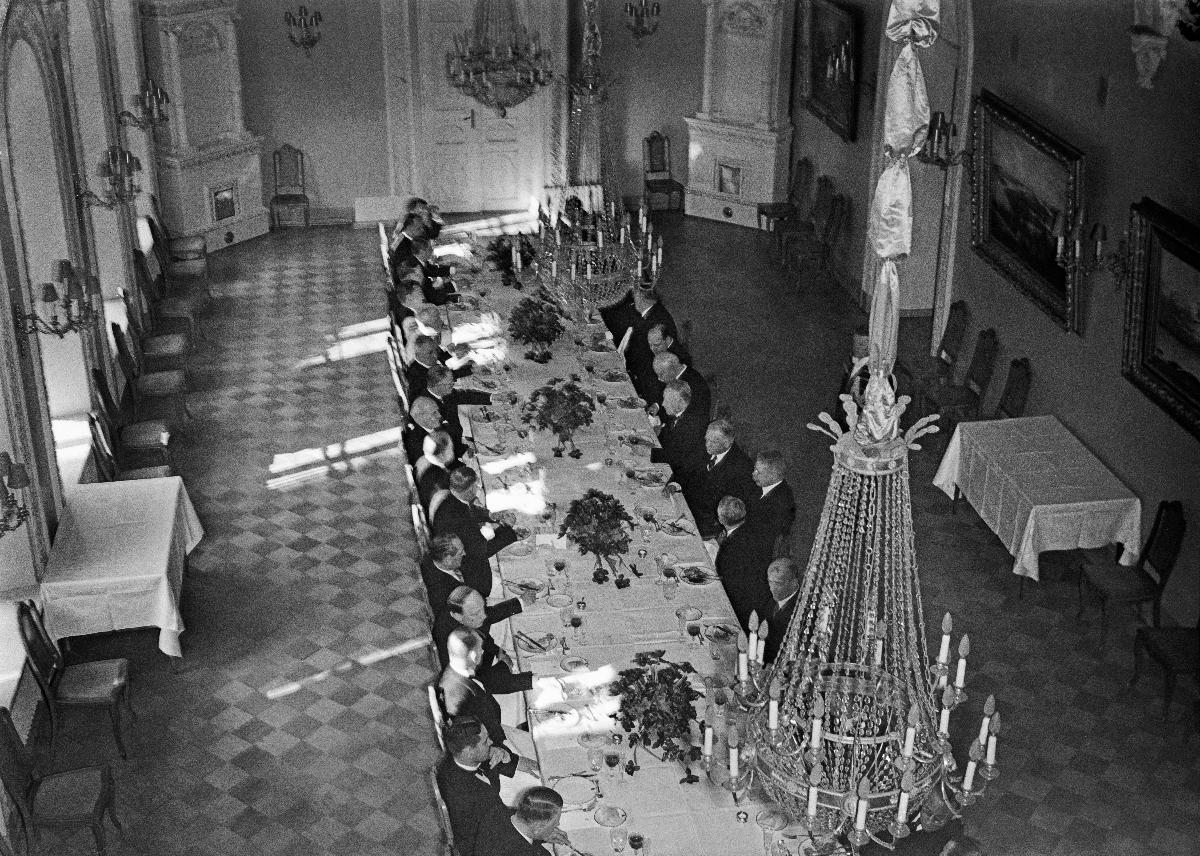
Yhdysvaltain entinen presidentti Herbert Hoover Helsingissä
Förenta Staternas förre president Herbert C. Hoover i Helsingfors; Former President of the United States Herbert C. Hoover in Helsinki
sisällön kuvaus: Yhdysvaltain entinen presidentti Herbert C. Hoover Helsingissä 15.3.1938. Presidentti Kyösti Kallion tarjoama lounas Presidentinlinnassa. content description: Former President of the United States Herbert C. Hoover in Helsinki 15.3.1938. Finnish President Kyösti Kallio offered lunch at the Presidential Palace. innehållsbeskrivning: Förenta Staternas förre president Herbert C. Hoover i Helsingfors 15.3.1938. President Kyösti Kallio bjöd på lunch i Presidentens slott.
Kuvaaja: Sundström, Hugo, kuvaaja
Vuosi: 1938
Paikka: Suomi, Uusimaa, Helsinki
Aiheet: Hoover, Herbert; HBL; presidentit; henkilöt; Yhdysvallat; vierailut; USA; presidents; persons; United States of America; visits; politics; United States; presidenter; personer (individer); Förenta staterna; besök; politik; personer presidenter; Förenta Staterna